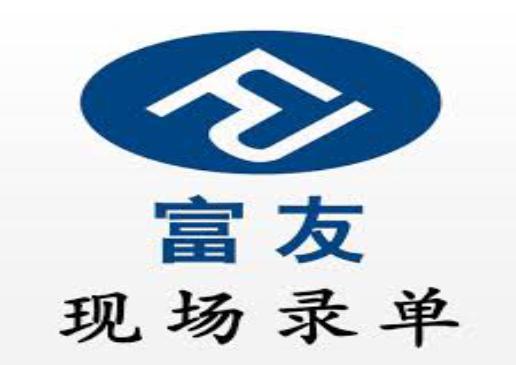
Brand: fuyou
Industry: Electronic